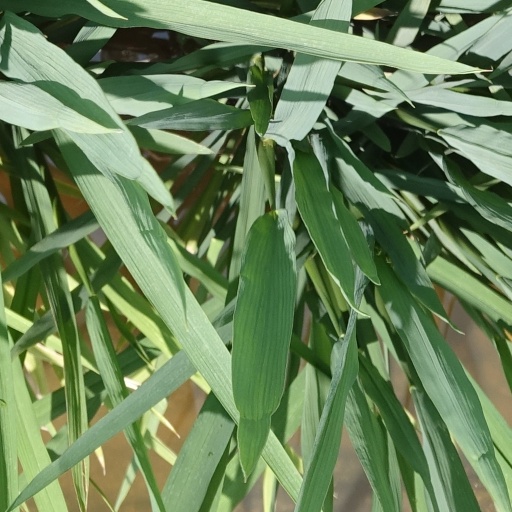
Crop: rice